Cochamó Valley

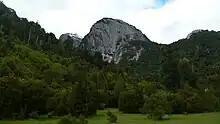
Cerro La Junta

The main activity in the valley today - aside from cattle rearing and local logging for firewood - is ecotourism. International tourism was pioneered by in the early 1990s by German adventurer and maverick, Clark Stede, who brought the trail to the attention of mainly European visitors, and established two lodges - one at the mouth of the River Cochamó, and an "outback" lodge in the upper La Junta Valley (the 'Yosemite' of Chile). These evolved into Campo Aventura. Since the initial development, the valley has slowly gained more recognition, attracting two types of travelers: rock climbers focused on pushing their limits in scaling the granite walls and towers; and visitors who are keen to explore this natural magnificence on horseback or via hiking, and travel with established operators or with local residents.